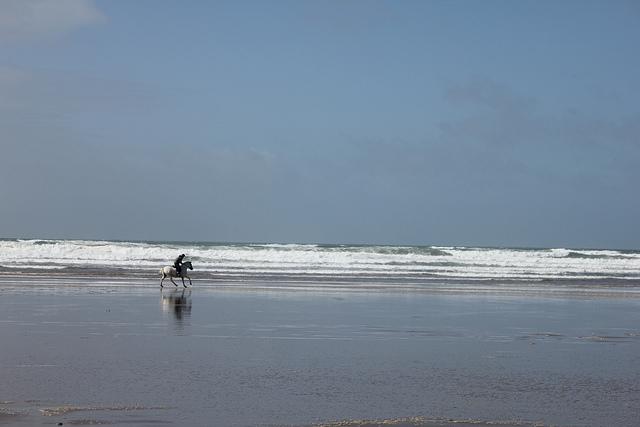
A bird standing on to of a beach next to the ocean.